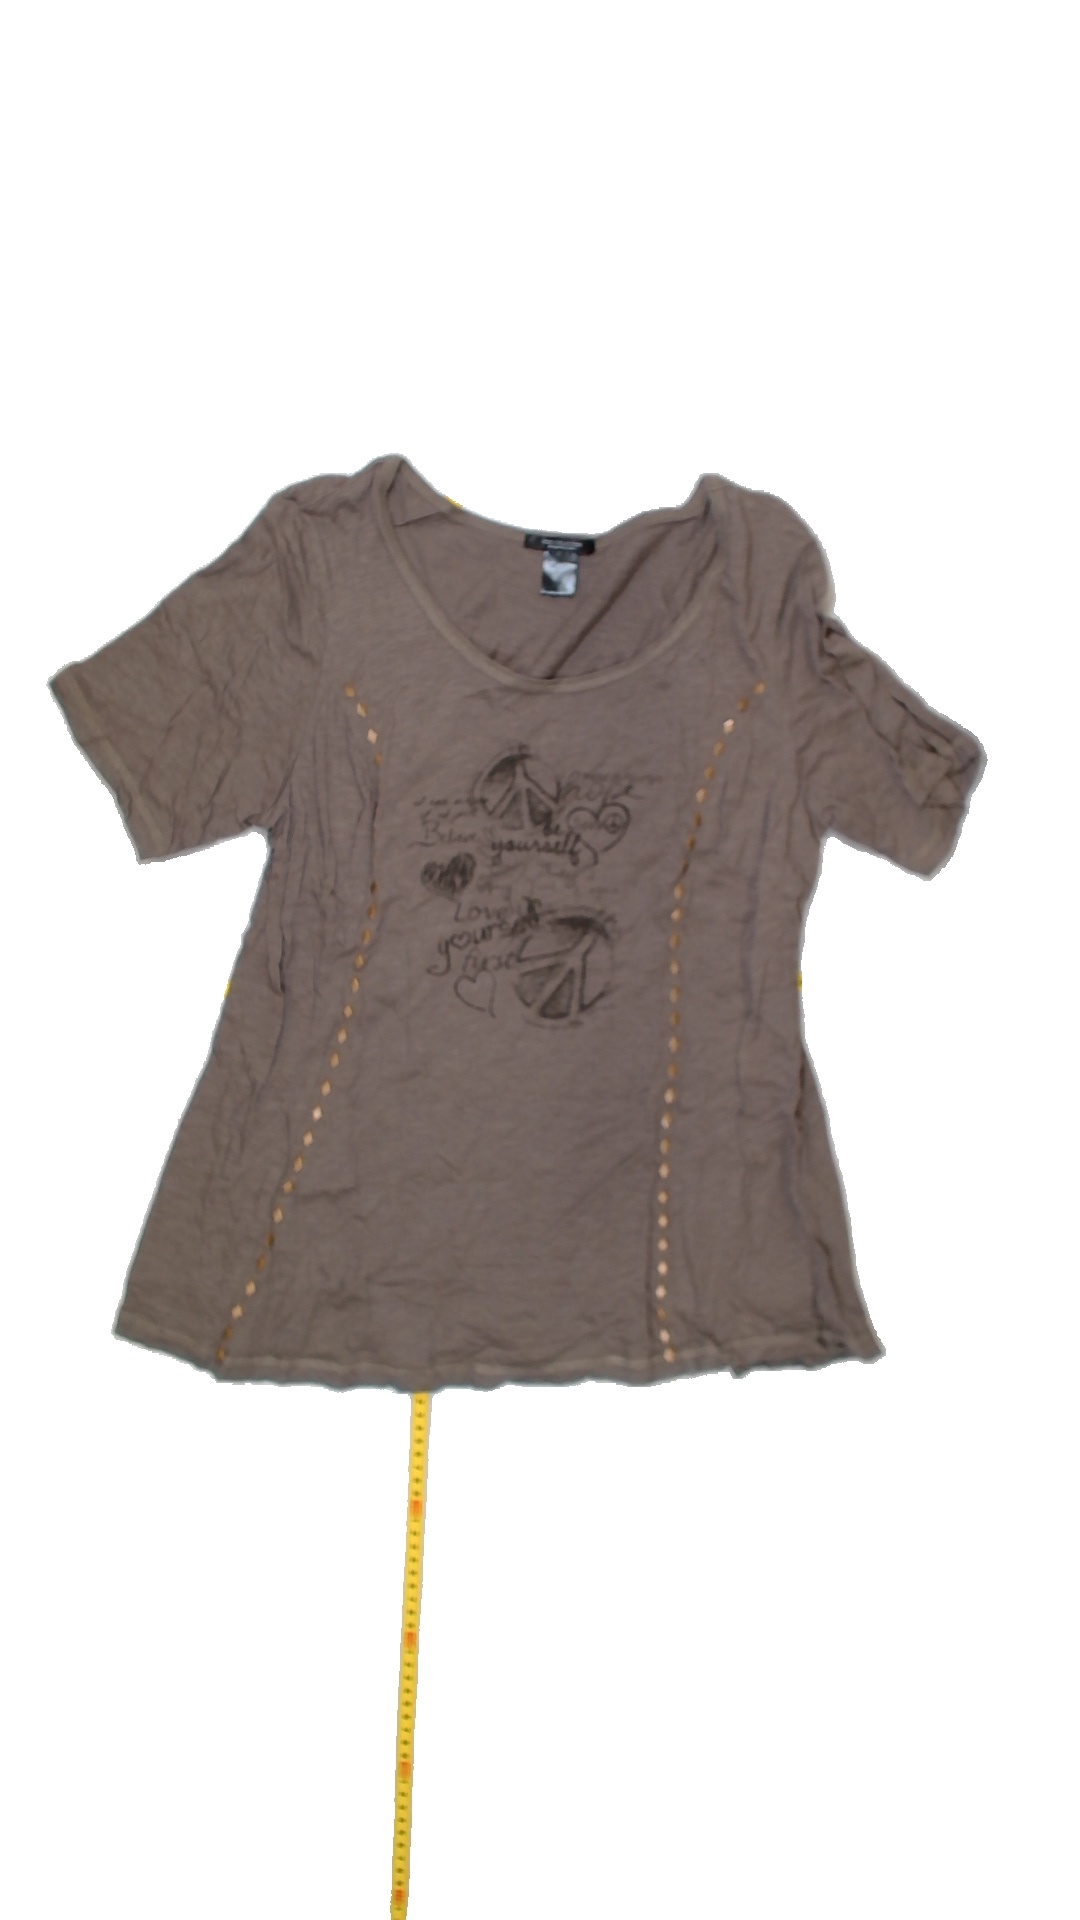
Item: T-shirt (Ladies)
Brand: Ellos
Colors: Green
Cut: Regular
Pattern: Metallic
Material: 100% Cotton
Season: All
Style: No trend
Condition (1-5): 5
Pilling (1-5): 5
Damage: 0
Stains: No
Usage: Reuse
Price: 50-100